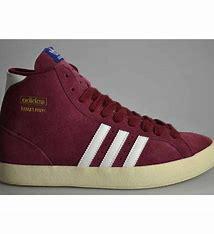
Brand: Adidas
Model: Basket Profi